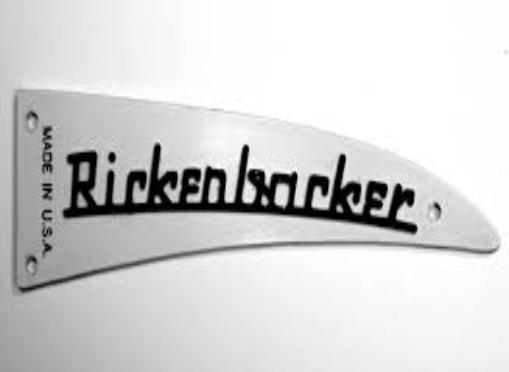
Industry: Electronic